Ledringhem

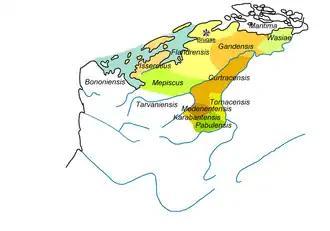
Situation of Pagus Mempiscus. The blue zone corresponds to the future polders (only in the 10th century). The coastline is from the 9th century

In Gaul, the Franks, a fusion of western Germanic tribes whose leaders had been strongly aligned with Rome since the 3rd century, subsequently entered Roman lands more gradually and peacefully during the 5th century, and were generally endured as rulers by the Roman-Gaulish population.